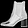
Label: Ankle boot